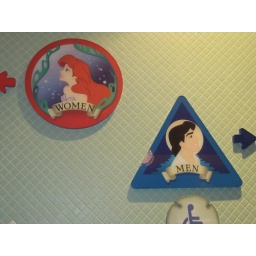
TW: Thought RJ might like this one. The bathroom signs in the Mermaid Lagoon.